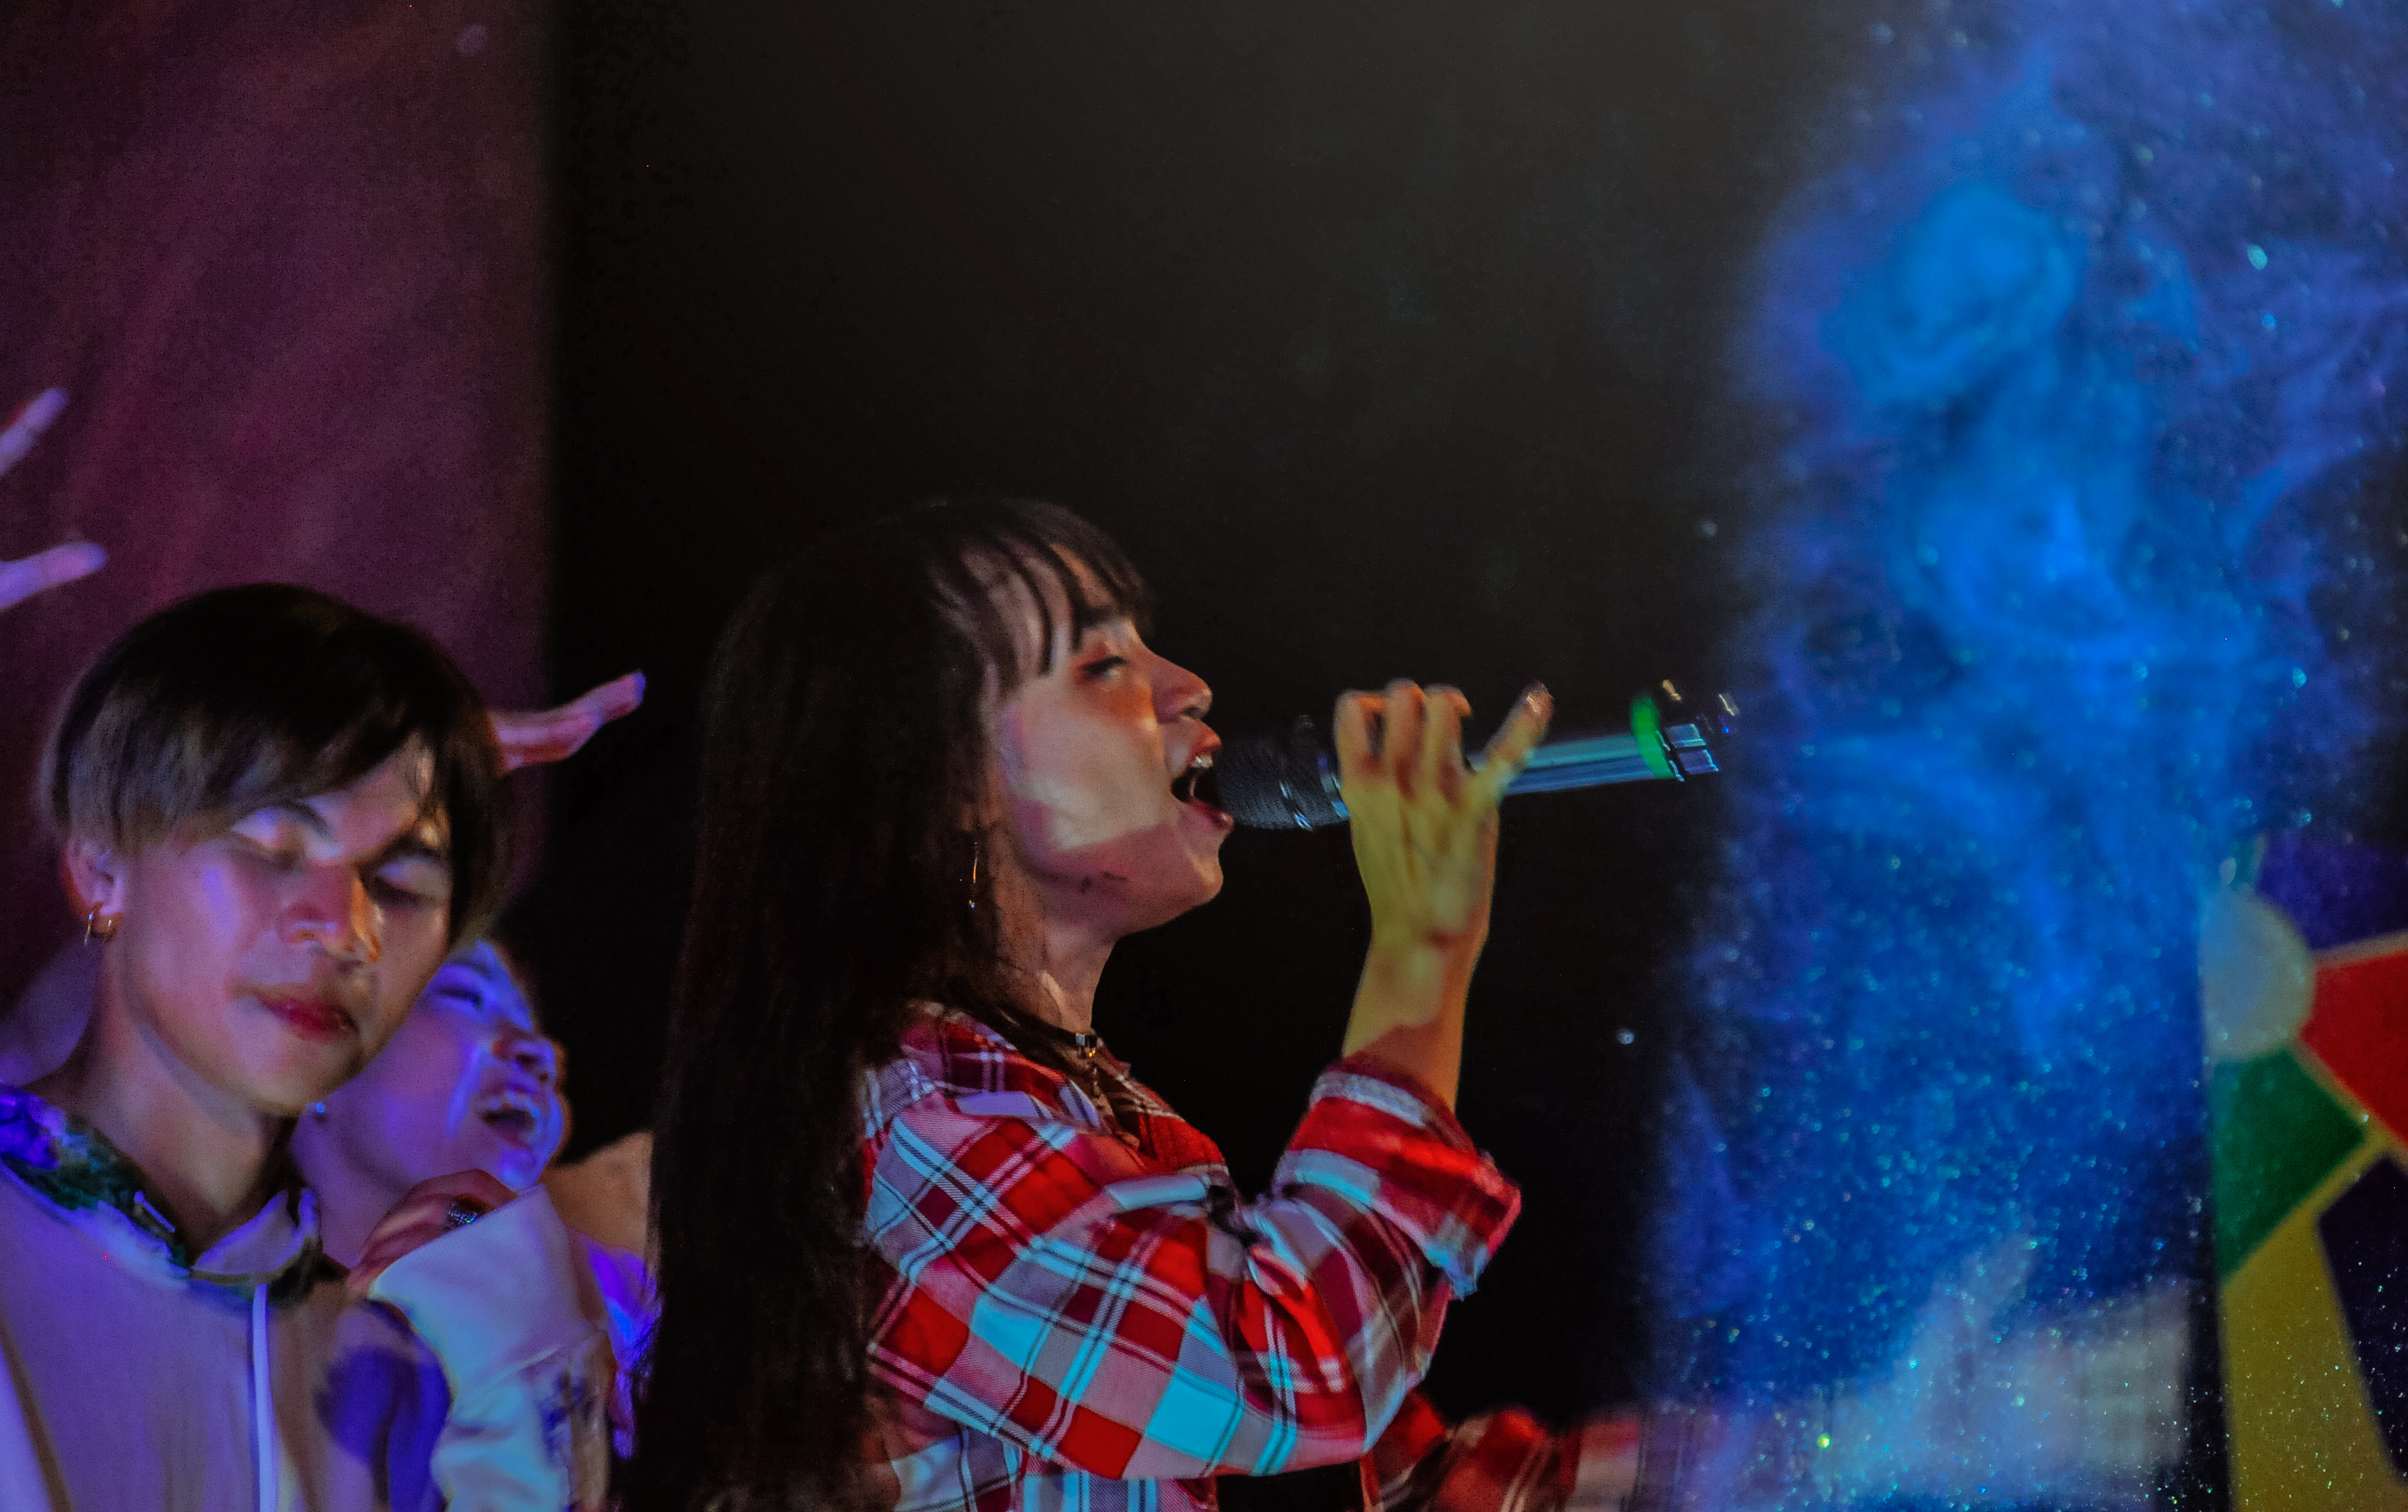
happy, life, entertainment, performance, event, fun, singing, performance art, performing arts, concert, music, stage, disco, musical theatre, space, rave, girl, music venue, nightclub, art